Orion (constellation)

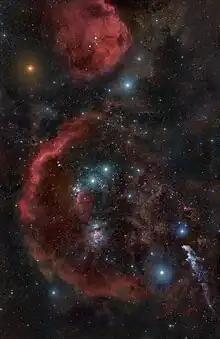
This view brings out many fainter features, such as Barnard's Loop.

Hanging from Orion's belt is his sword, consisting of the multiple stars θ1 and θ2 Orionis, called the Trapezium and the Orion Nebula (M42). This is a spectacular object that can be clearly identified with the naked eye as something other than a star. Using binoculars, its clouds of nascent stars, luminous gas, and dust can be observed. The Trapezium cluster has many newborn stars, including several brown dwarfs, all of which are at an approximate distance of 1,500 light-years. Named for the four bright stars that form a trapezoid, it is largely illuminated by the brightest stars, which are only a few hundred thousand years old. Observations by the Chandra X-ray Observatory show both the extreme temperatures of the main stars—up to 60,000 kelvins—and the star forming regions still extant in the surrounding nebula.